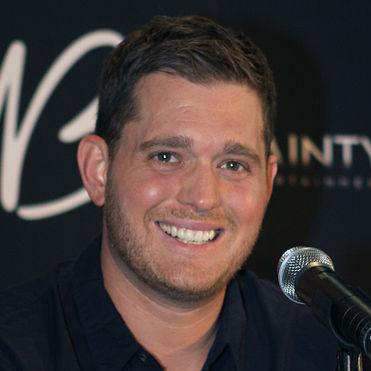
Age: 35